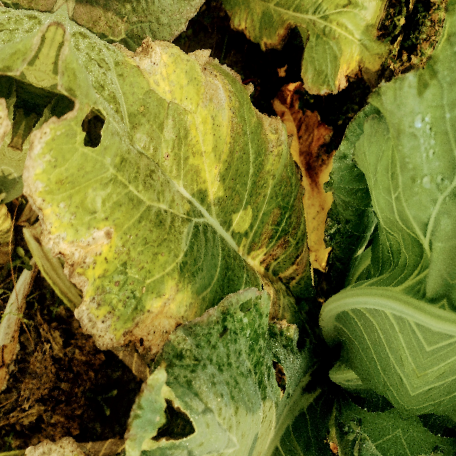
Label: Downy Mildew